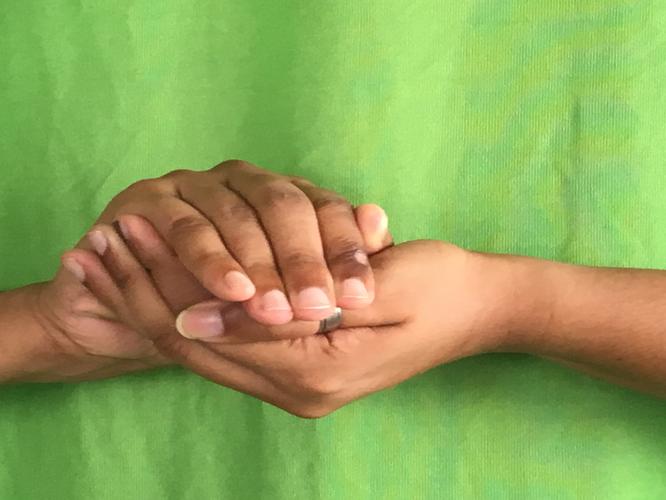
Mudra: Samputa
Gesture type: double_hand